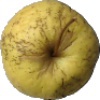
Label: Apple Golden 1